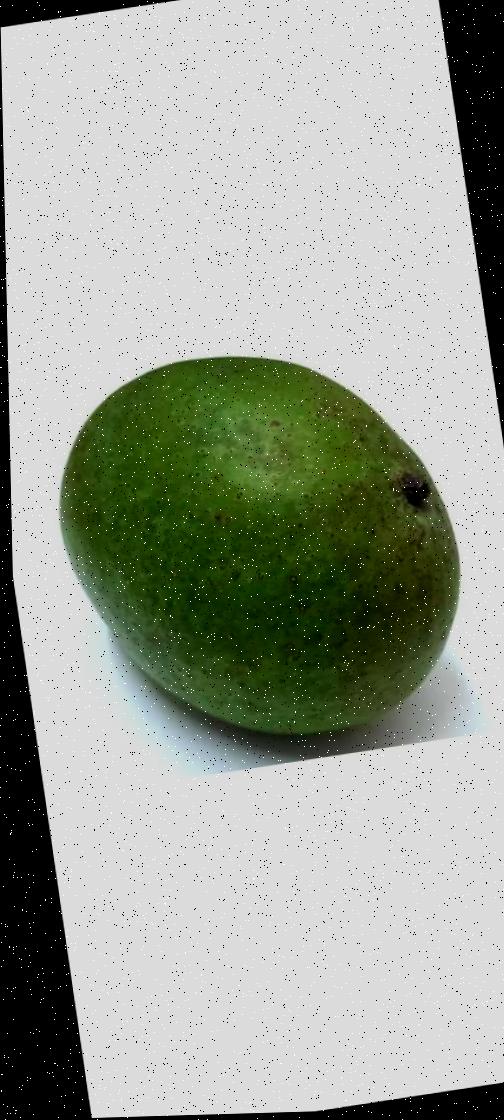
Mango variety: Ashshina Zhinuk